2 Jubbergate

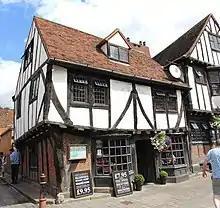
The 14th-century wing of the building

2 Jubbergate, also known as 4 Jubbergate, is a Grade II* listed building in the city centre of York, in England.